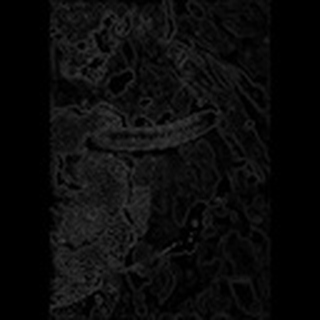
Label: cotton_army_worm